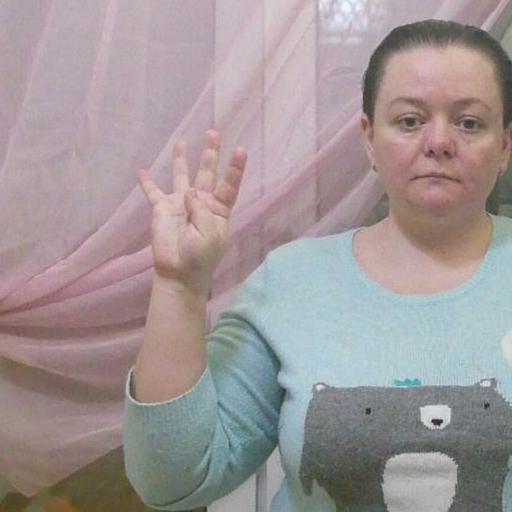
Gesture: four